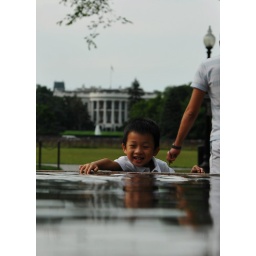
white house on a background and asian boy plaing in fountain